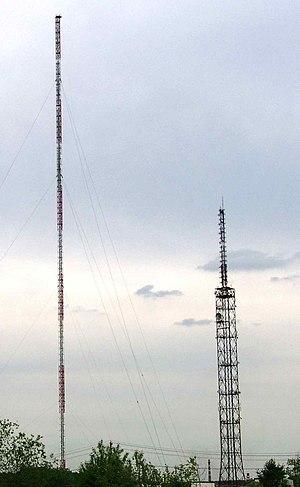
La Tour hertzienne de Balachikha est une tour hertzienne située à Balachikha près de Moscou. Elle a une hauteur de 300 mètres et pèse 421 tonnes. Elle est de coupe triangulaire, d'une largeur de 3,6 mètres et possède 4 niveaux. Elle appartient au 13ᵉ centre radio de Moscou.